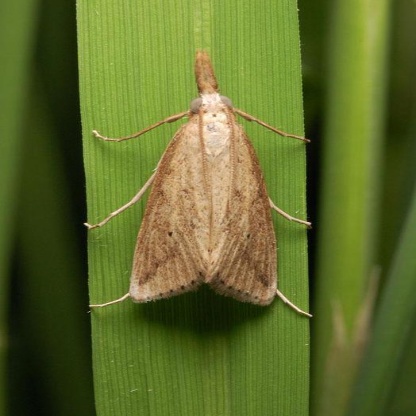
Nhãn: Sâu đục thân (Sọc nâu )( Chilo suppressalis )